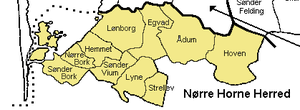
Nørre Horne Herred
Nørre Horne Herred var et herred i Ringkøbing Amt. I middelalderen hørte det under Vardesyssel. Herredet var sammen med Øster Horne Herred et selvstændigt len, indtil det omkring 1527 kom under Koldinghus. I 1579 blev det igen et selvstændigt len men blev 1585 en del af Lundenæs Len. Fra 1660 blev det til Lundenæs Amt der i 1671 blev forenet med Bøvling Amt, indtil det i 1794 kom under det da oprettede Ringkøbing Amt.